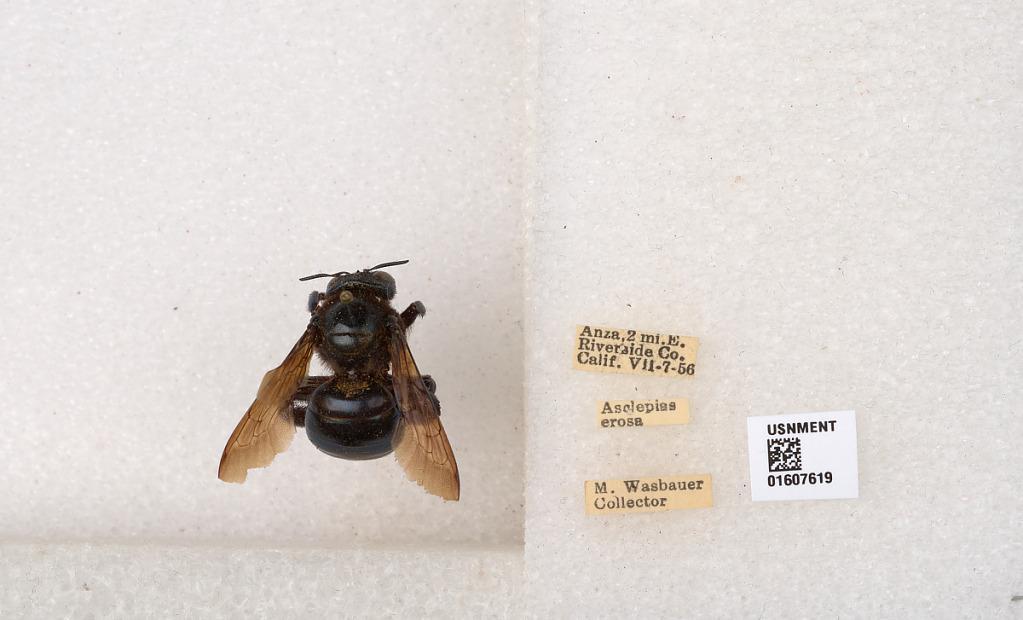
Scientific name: Xylocopa (Xylocopoides) californica diamesa Hurd
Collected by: M. Wasbauer
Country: United States
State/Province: California
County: Riverside
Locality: Anza, 2 mi. E.
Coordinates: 33.5545, -116.635